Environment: real
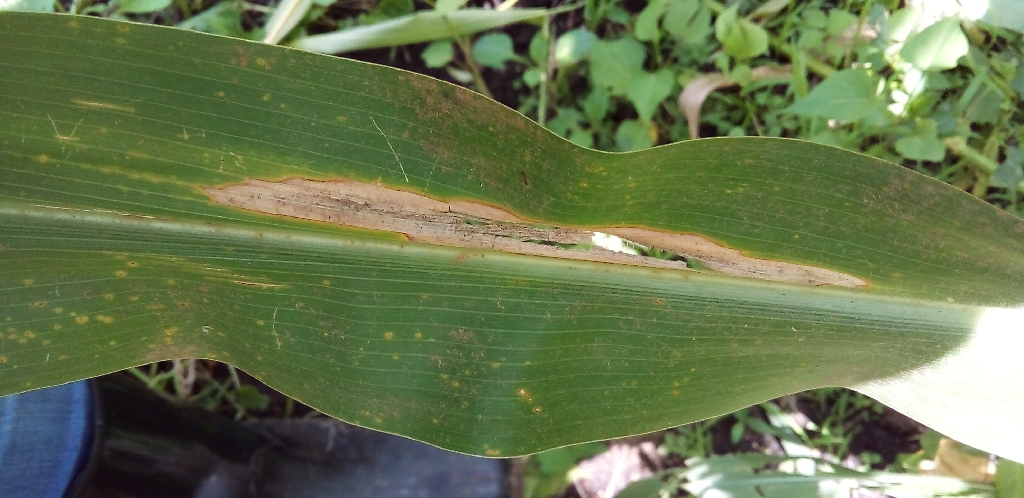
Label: northern_corn_leaf_blight